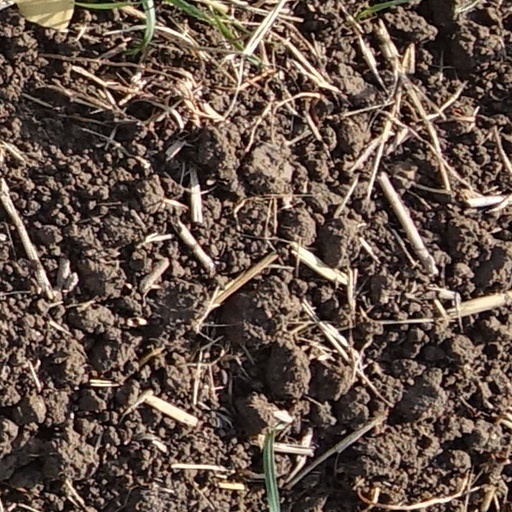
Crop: wheat